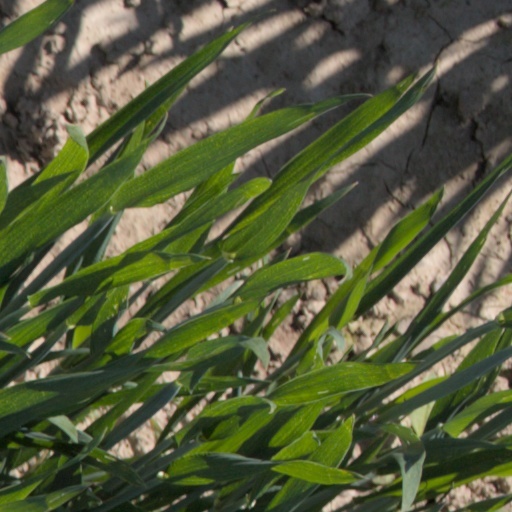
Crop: wheat